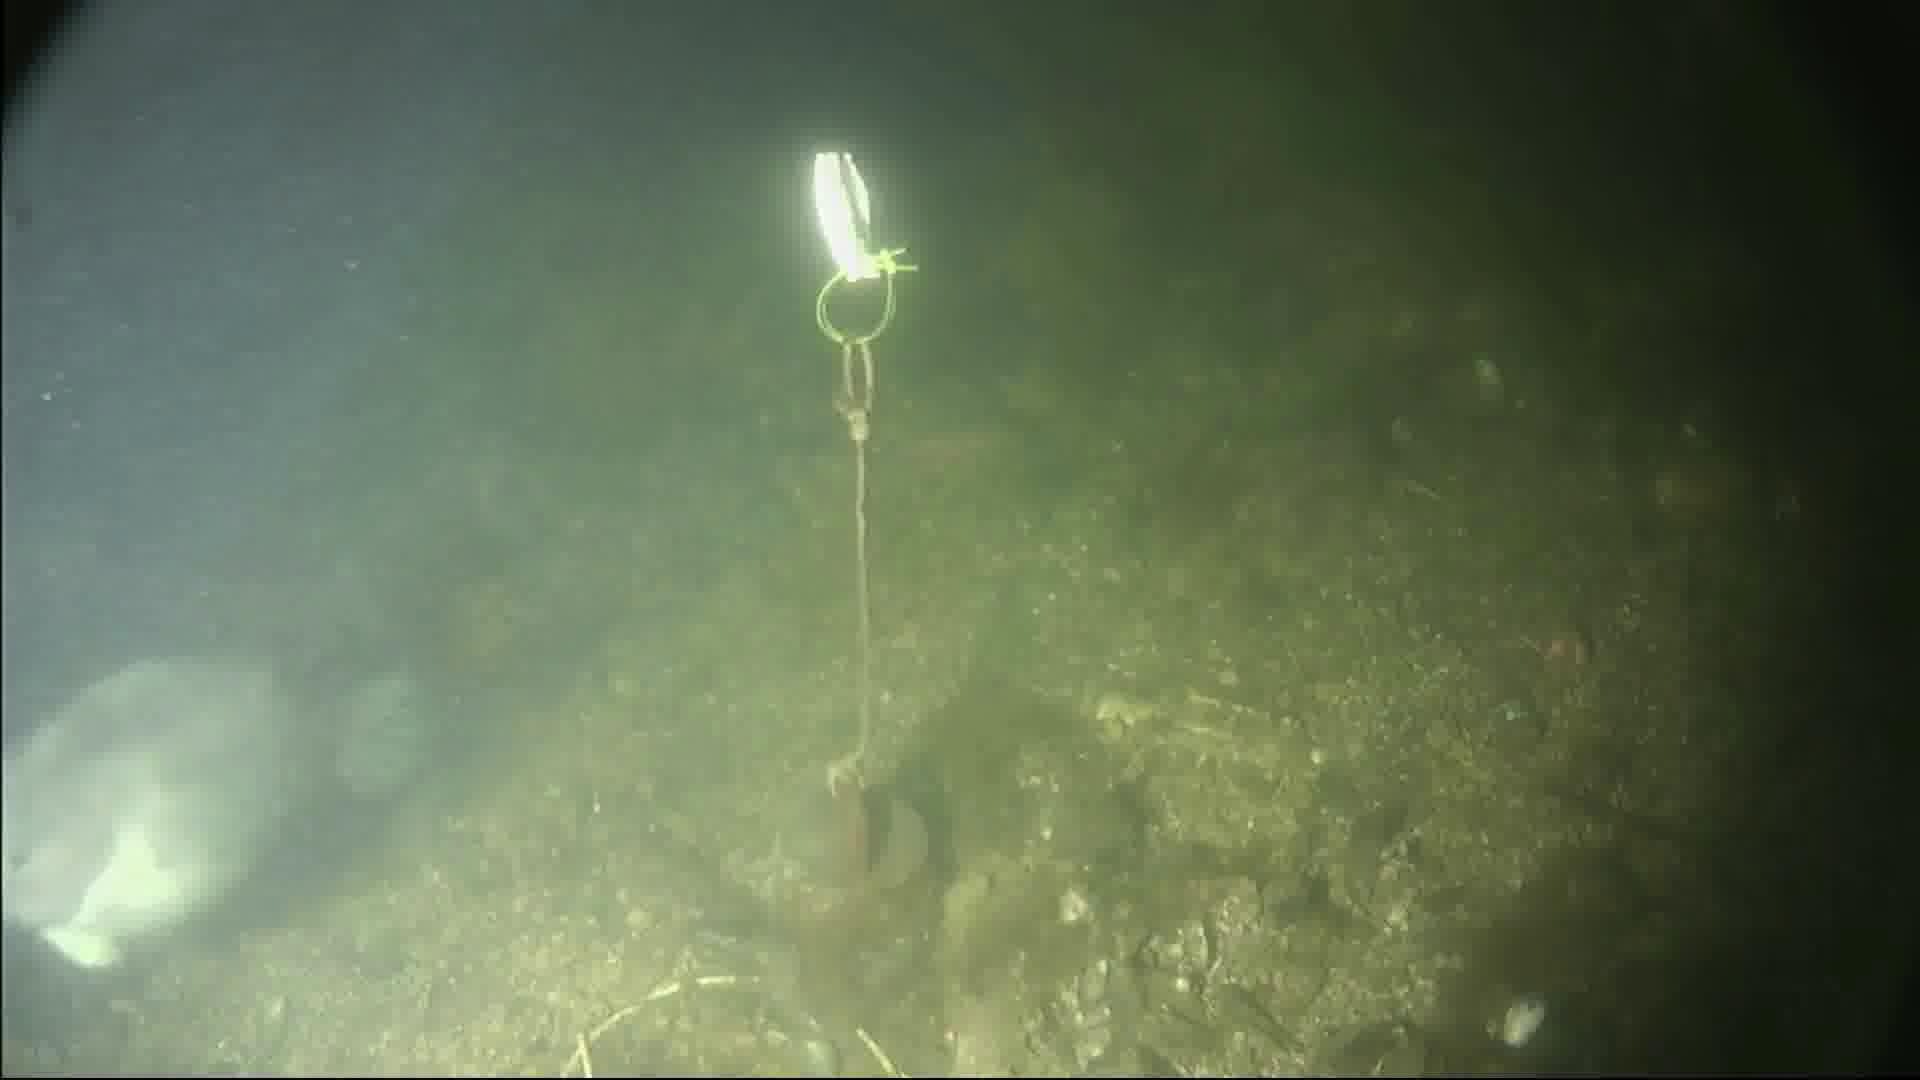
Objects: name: fish